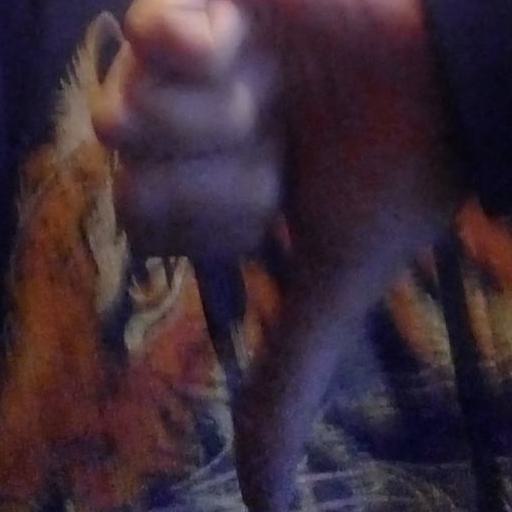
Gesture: dislike